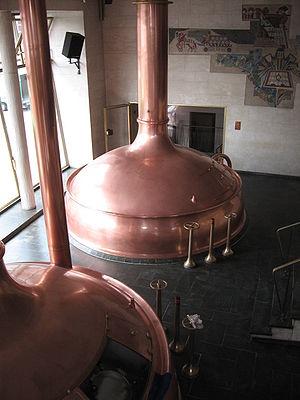
La « Brasserie Hoepfner » est la plus importante brasserie de Karlsruhe. Elle emploie 80 personnes et produit 200 000 hectolitres de bière chaque année.